Jesus Luz

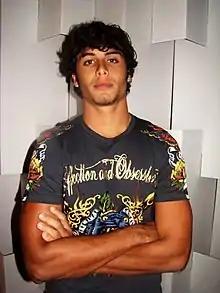
Luz in January 2009

Jesus Pinto da Luz (born 15 January 1987) is a Brazilian model, DJ and occasional actor. In 2009, he appeared in Steven Klein's celebrated photo spread, "Madonna: Blame it on Rio" for "W" alongside his future girlfriend, Madonna. He then appeared in photo editorials for "L'Officiel Hommes", "Interview" and international editions of "GQ", and "Vogue". He has also modeled for Dolce & Gabbana, Givenchy and Intimissimi.